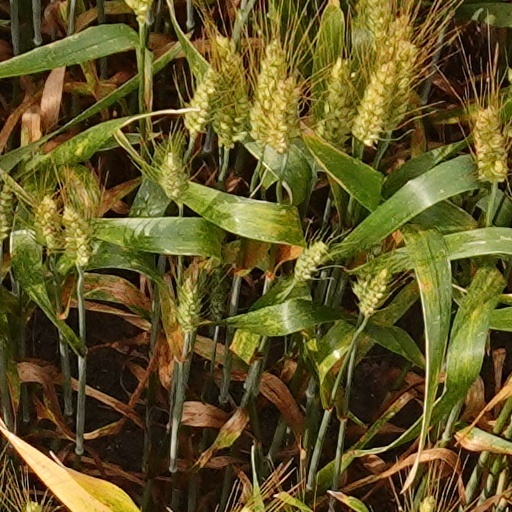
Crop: wheat